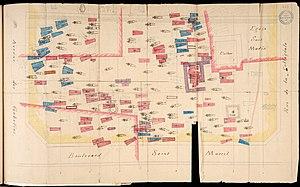
Fouilles de la nécropole Saint-Marcel par Théodore Vacquer.
Théodore Vacquer, né le 22 avril 1824 à Paris et mort le 24 mai 1899 à Paris, est un archéologue et architecte français. Il est à l'origine de nombreuses découvertes dans Paris, dont les arènes de Lutèce en 1869, et est considéré comme le fondateur de l'archéologie parisienne.
Lutèce est la forme francisée du nom employé par les Romains Lutetia ou Lutetia Parisiorum pour désigner la ville gallo-romaine connue aujourd'hui sous le nom de Paris ainsi que son oppidum.